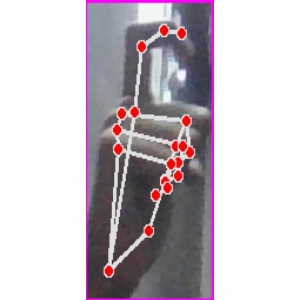
अक्षर: ट